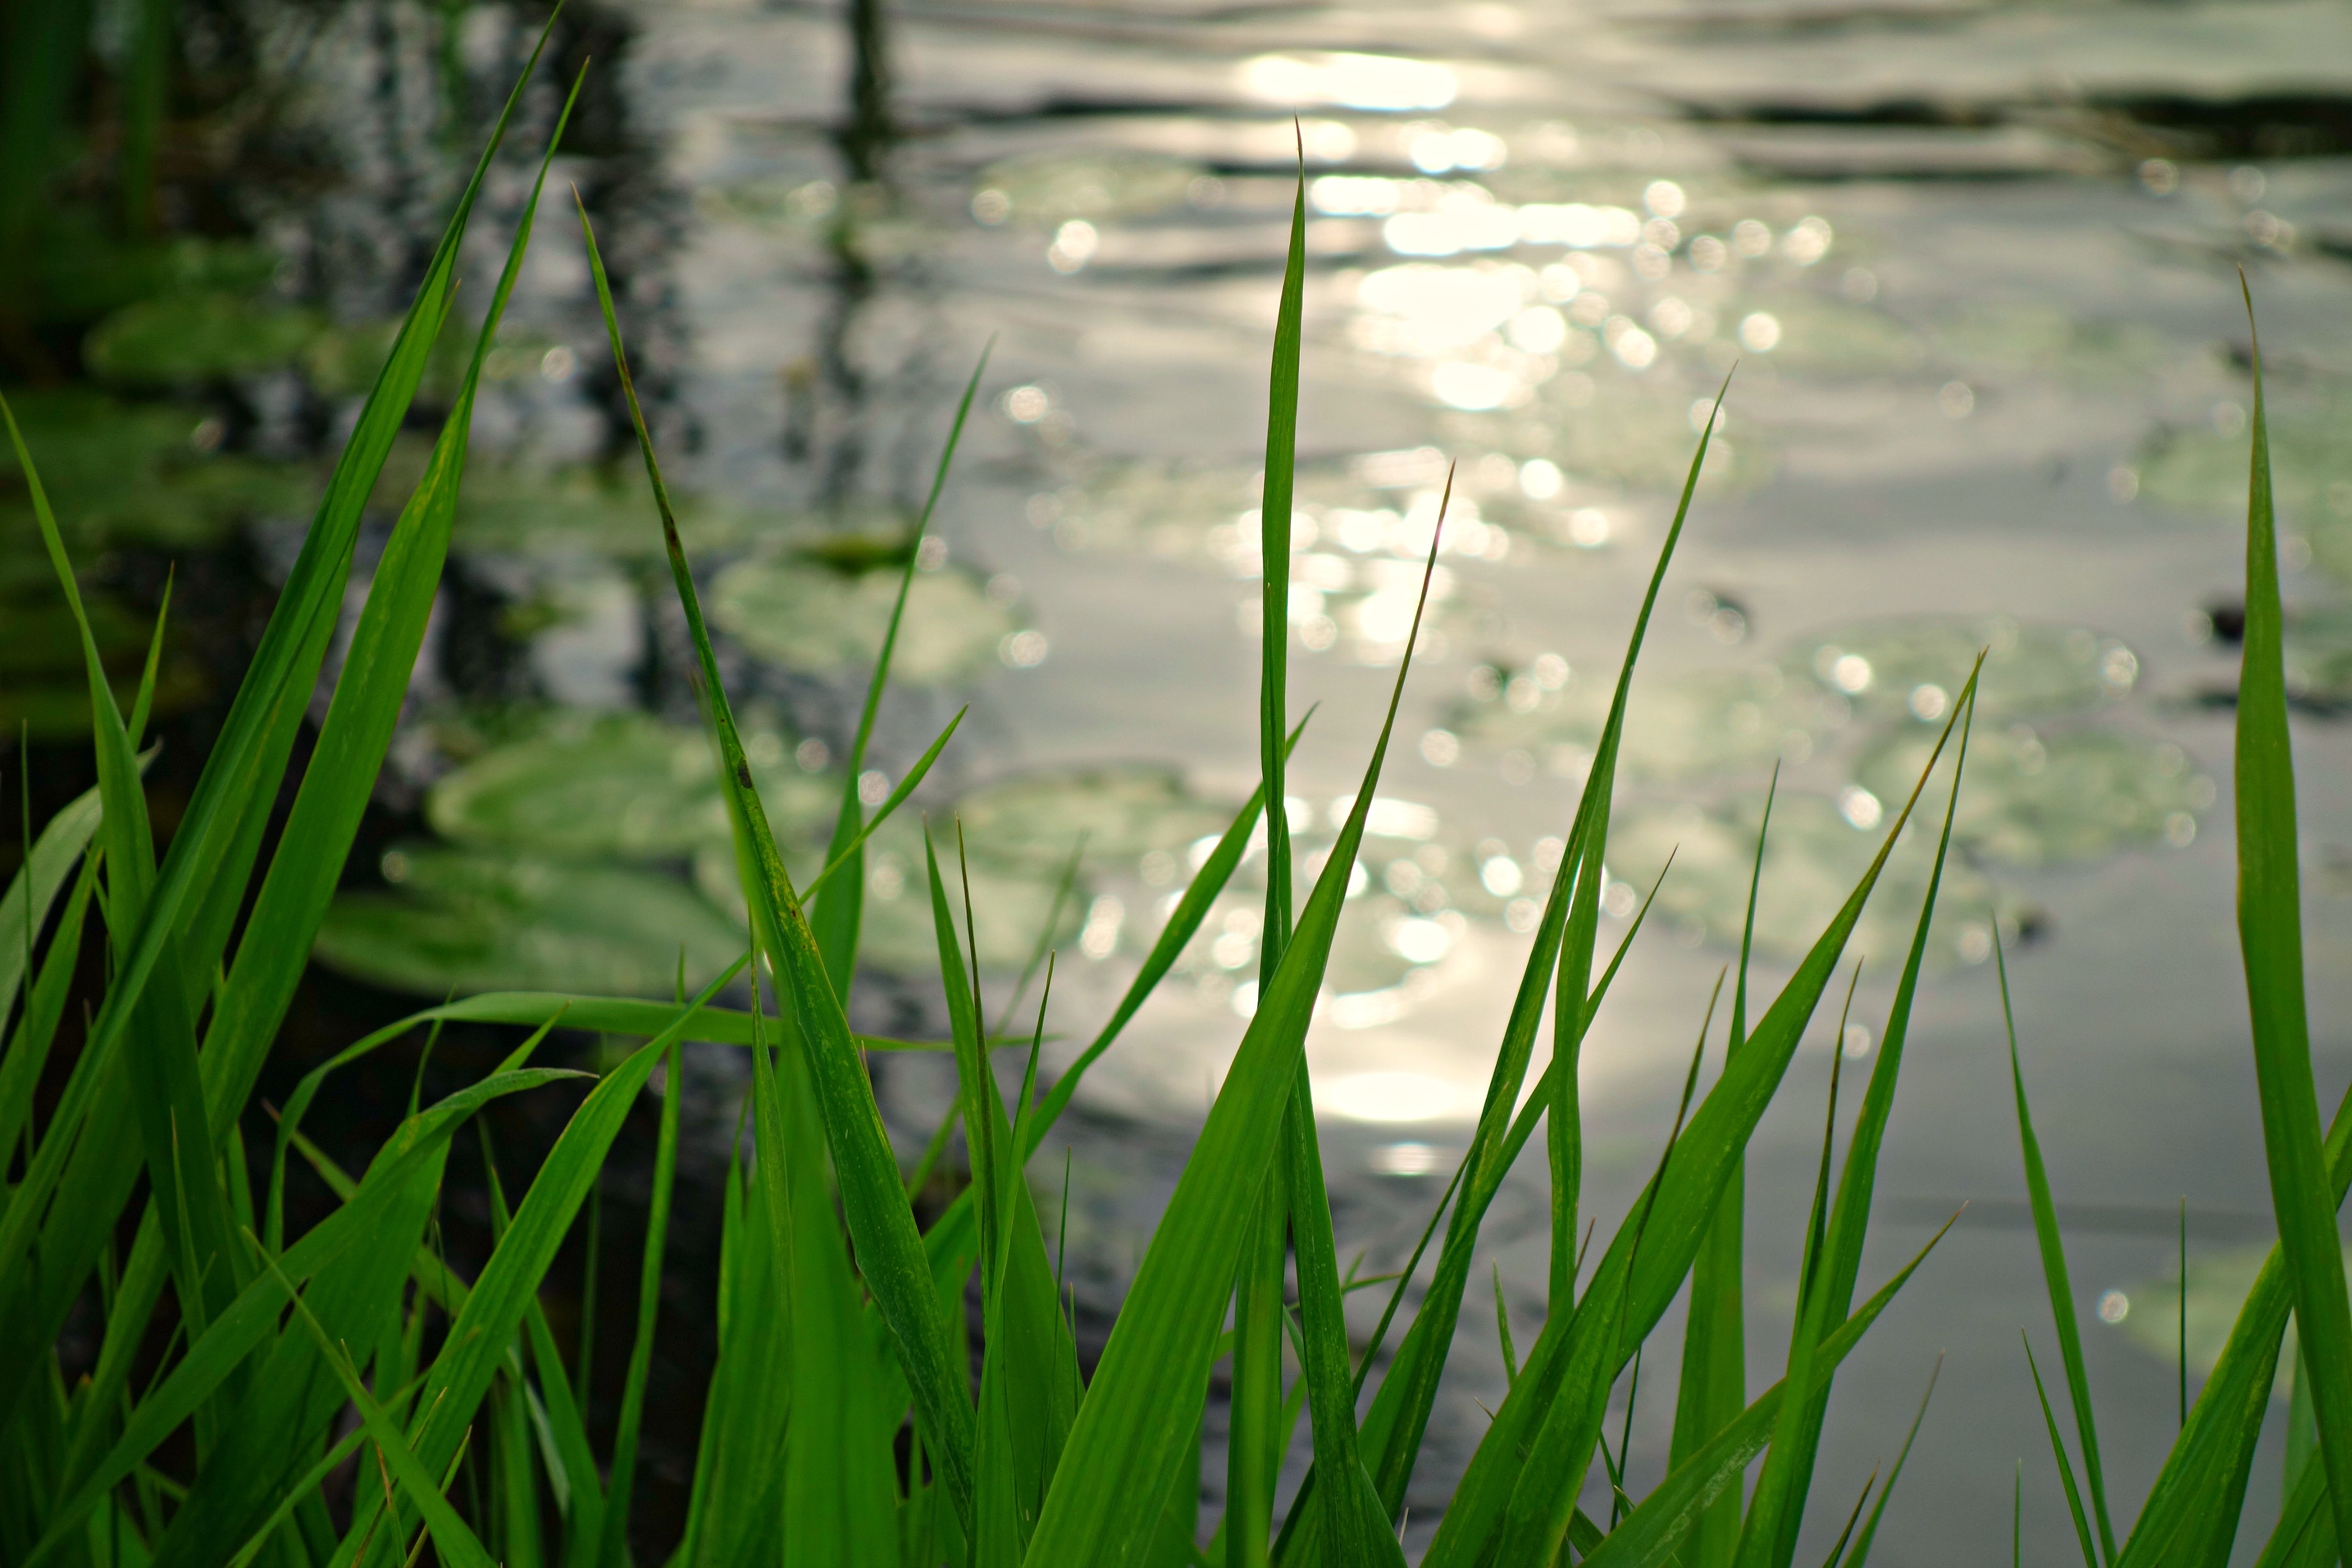
water, nature, grass, bokeh, plant, field, lawn, meadow, prairie, sunlight, leaf, flower, river, green, reflection, botany, flora, riverbank, grassland, wetland, habitat, macro photography, water's edge, rushes, sunlight on water, natural environment, grass family, plant stem